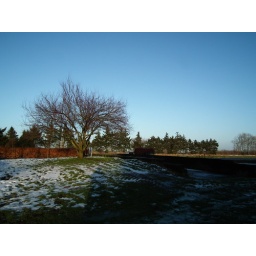
The snow came early this season and the grass is still green below it.